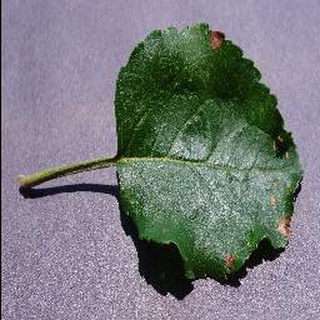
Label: apple_black_rot